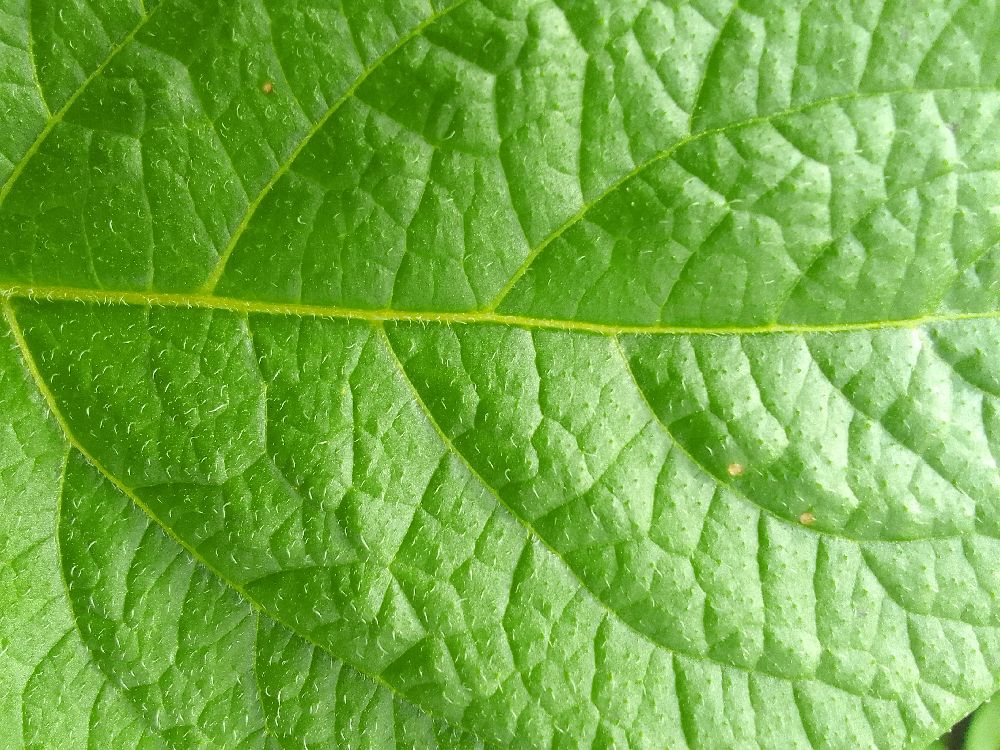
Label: Healthy